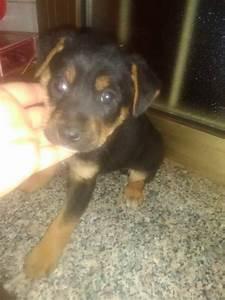
dog